William M. Dickson

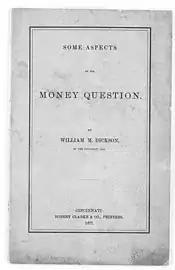
Book cover for "Some Aspects of the Money Question" by William M. Dickson, 1877

He had suffered from "nervous prostration" after the war, which had caused Dickson to leave politics and the law at age 39. He was a semi-invalid for 23 years, during which he "despaired at the corruption and machine politics which increasingly characterized his party during the Gilded Age of late nineteenth century America." He wrote about black suffrage, reconstruction, civil service reform, and other topics often under the initials W.M.D. Dickson wrote a memoir entitled "Lincoln at Cincinnati".